Peierls transition

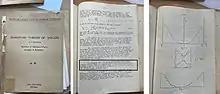
Notes from the 1954 Les Houches Conference presenting the Peierls transition.

Peierls’ discovery gained experimental backing during the effort to find new superconducting materials. In 1964, Dr. William Little of the Stanford University Department of Physics theorized that a certain class of polymer chains may experience a high "T" superconducting transition. The basis for his assertion was that the lattice distortions that lead to pairing of electrons in the BCS theory of superconductivity could be replaced instead by rearranging the electron density in a series of side chains. This means that now electrons would be responsible for creating the Cooper pairs instead of ions. Because the transition temperature is inversely proportional to the square root of the mass of the charged particle responsible for the distortions, the "T" should be improved by a corresponding factor: